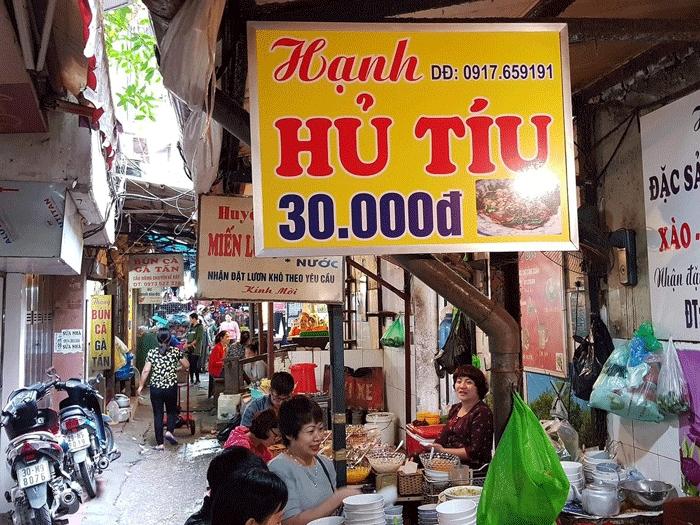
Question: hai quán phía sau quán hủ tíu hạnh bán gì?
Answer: miến và bún cá gà tần